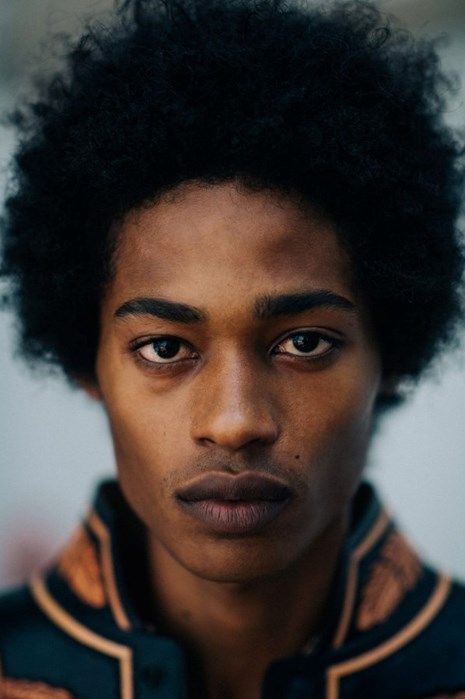
Label: Colored